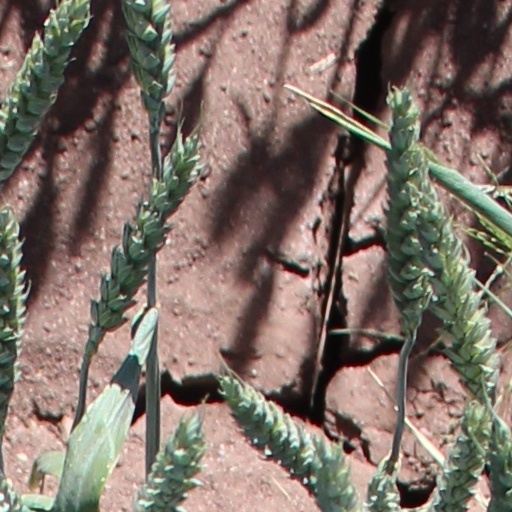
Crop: wheat